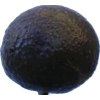
Label: black_avocado